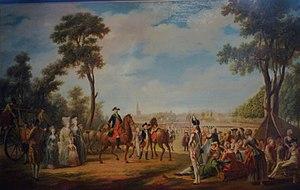
Revue du régiment de Condé à Strasbourg entre 1779 et 1781, huile sur toile, Musée historique de Strasbourg
Le régiment de Condé est un régiment d’infanterie du Royaume de France depuis 1659.
Le 55ᵉ régiment d'infanterie est un régiment d'infanterie de l'Armée de terre française créé sous la Révolution à partir du régiment de Condé, un régiment français d'Ancien Régime.